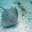
Label: ray